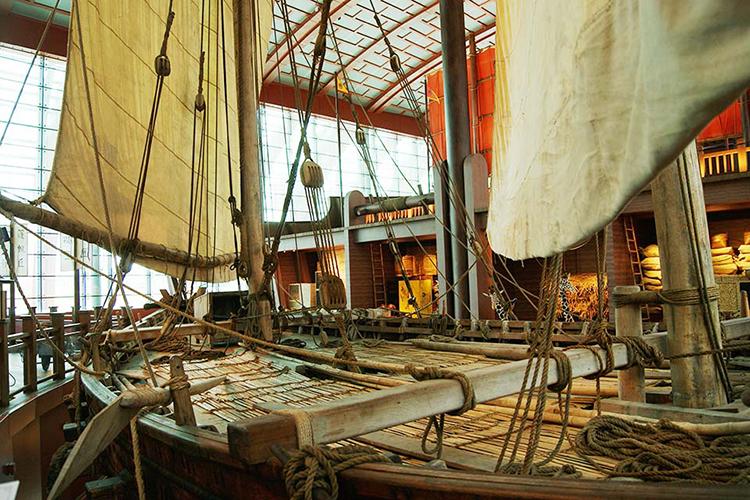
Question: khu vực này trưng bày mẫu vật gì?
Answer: trưng bày mô hình của một chiếc thuyền buồm